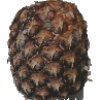
Label: pineapple